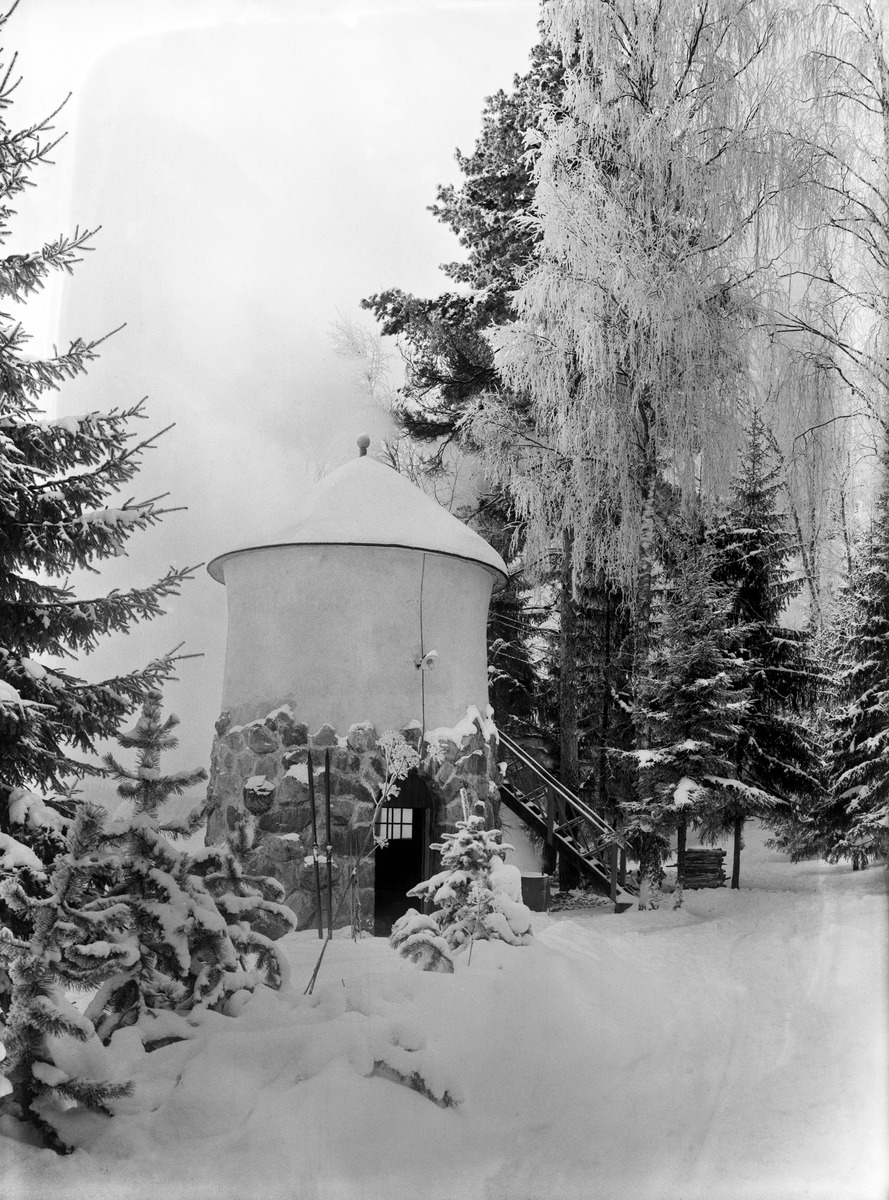
Hvittorp, pumppuhuone
sisällön kuvaus: Hvittorp, pumppuhuone.

Villa Hvittorpin rakennutti nuottiliikkeen omistaja Robert Emil Westerlund kesähuvilakseen 1902.

Villan ovat suunnitelleet arkkitehdit Herman Gesellius, Armas Lindgren ja Eliel Saarinen. mustavalkoinen
Kuvaaja: Sundström, Eric, valokuvaaja
Ajankohta: kuvausaika 1902 n.
Paikka: Suomi, Uusimaa, Kirkkonummi, Hvittorpintie 245, 02430 Masala
Aiheet: rakennukset, pihat, ulkorakennukset, talvi